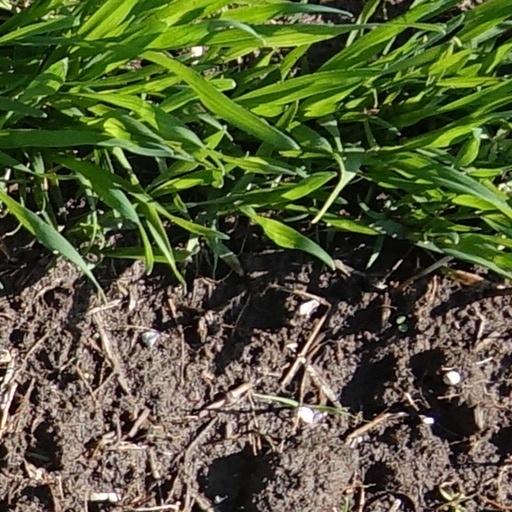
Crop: wheat